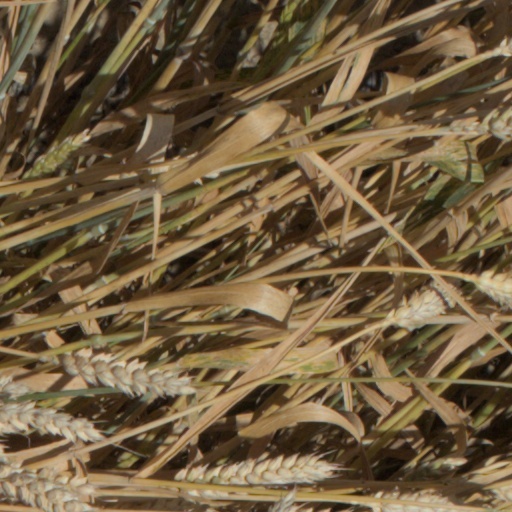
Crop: wheat